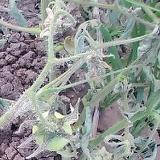
Crop: Tomato
Condition: bacterial-floundering-d